Kirklevington

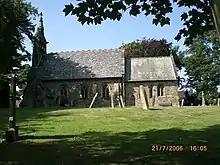
St Martin and St Hilary Church

St Martin Church is located on Forest Lane and Pump Lane and can be viewed from the A67. It is an English Heritage Grade II* Listed Building that was re-built in 1882 but still has parts dated to the 12th and 13th century.